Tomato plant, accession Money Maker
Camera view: tilt-top (135 deg); turntable rotation: 30 degrees
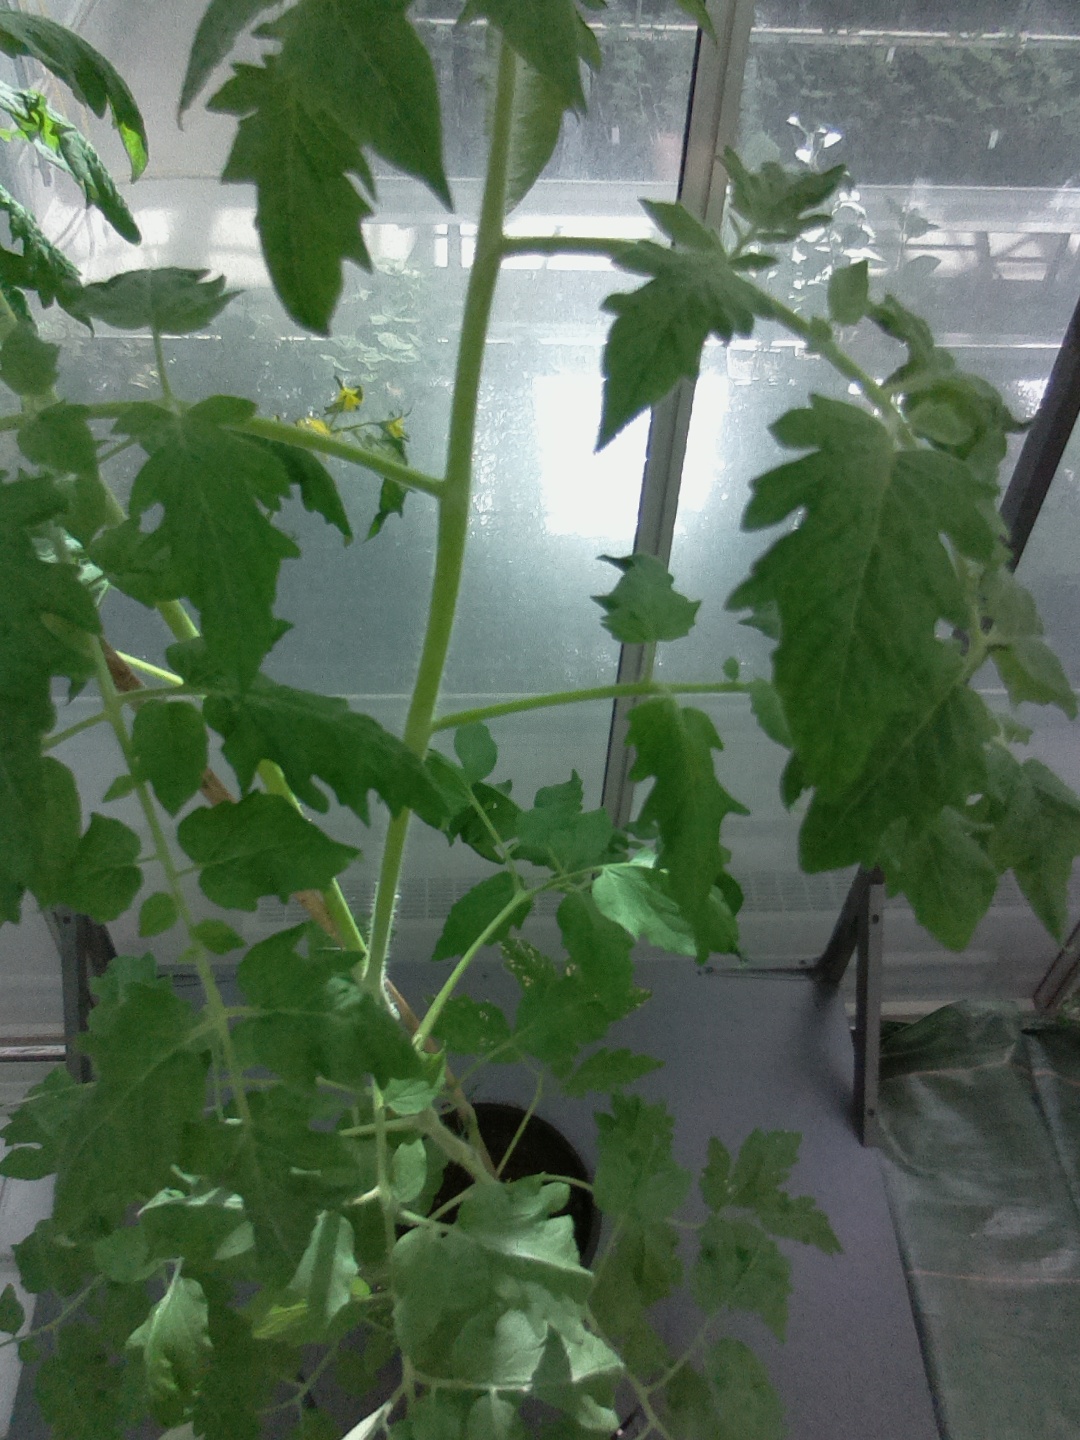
BBCH growth stage 66: Full flowering, 60%-70% of flowers open, more petals falling